Sisu A-45

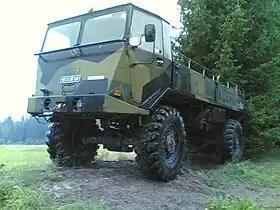

Sisu A-45 is a light off-road lorry made by the Finnish heavy vehicle producer Suomen Autoteollisuus (SAT) in 1970–1982. The two-axle, all-wheel-drive vehicle with payload of 4 150 kg was a further development of Sisu KB-45, that was originally developed after an assignment of the Finnish Defence Forces.